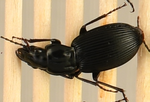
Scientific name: Pterostichus lachrymosus
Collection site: Mountain Lake Biological Station NEON (MLBS), plot MLBS_009